Heavy Rain

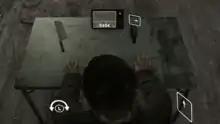
Button-prompts are used to interact with the environment.

"Heavy Rain" is an interactive drama and action-adventure game in which the player controls four different characters from a third-person perspective. Each playable character may die depending on the player's actions, which create a branching storyline; in these cases, the player is faced with quick time events. The game is divided into multiple scenes, each centering on one of the characters.